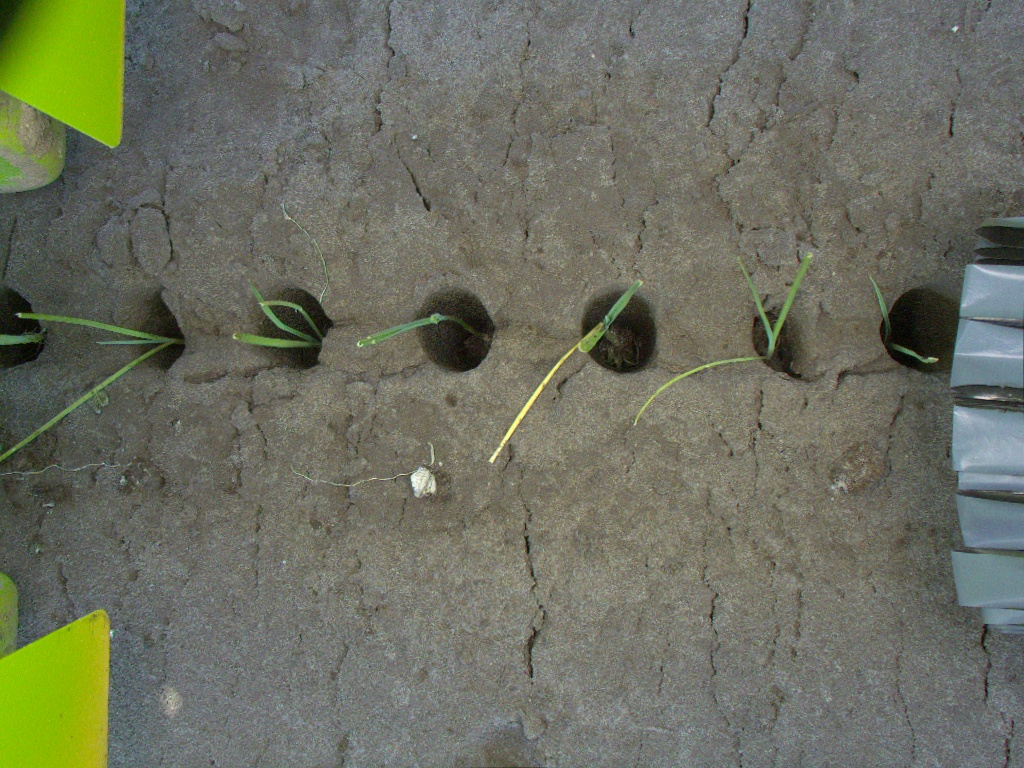
Crop: leek
Objects: stem_leek, stem_leek, stem_leek, stem_leek, stem_leek, stem_leek, stem_leek, leek, leek, leek, leek, leek, leek, leek